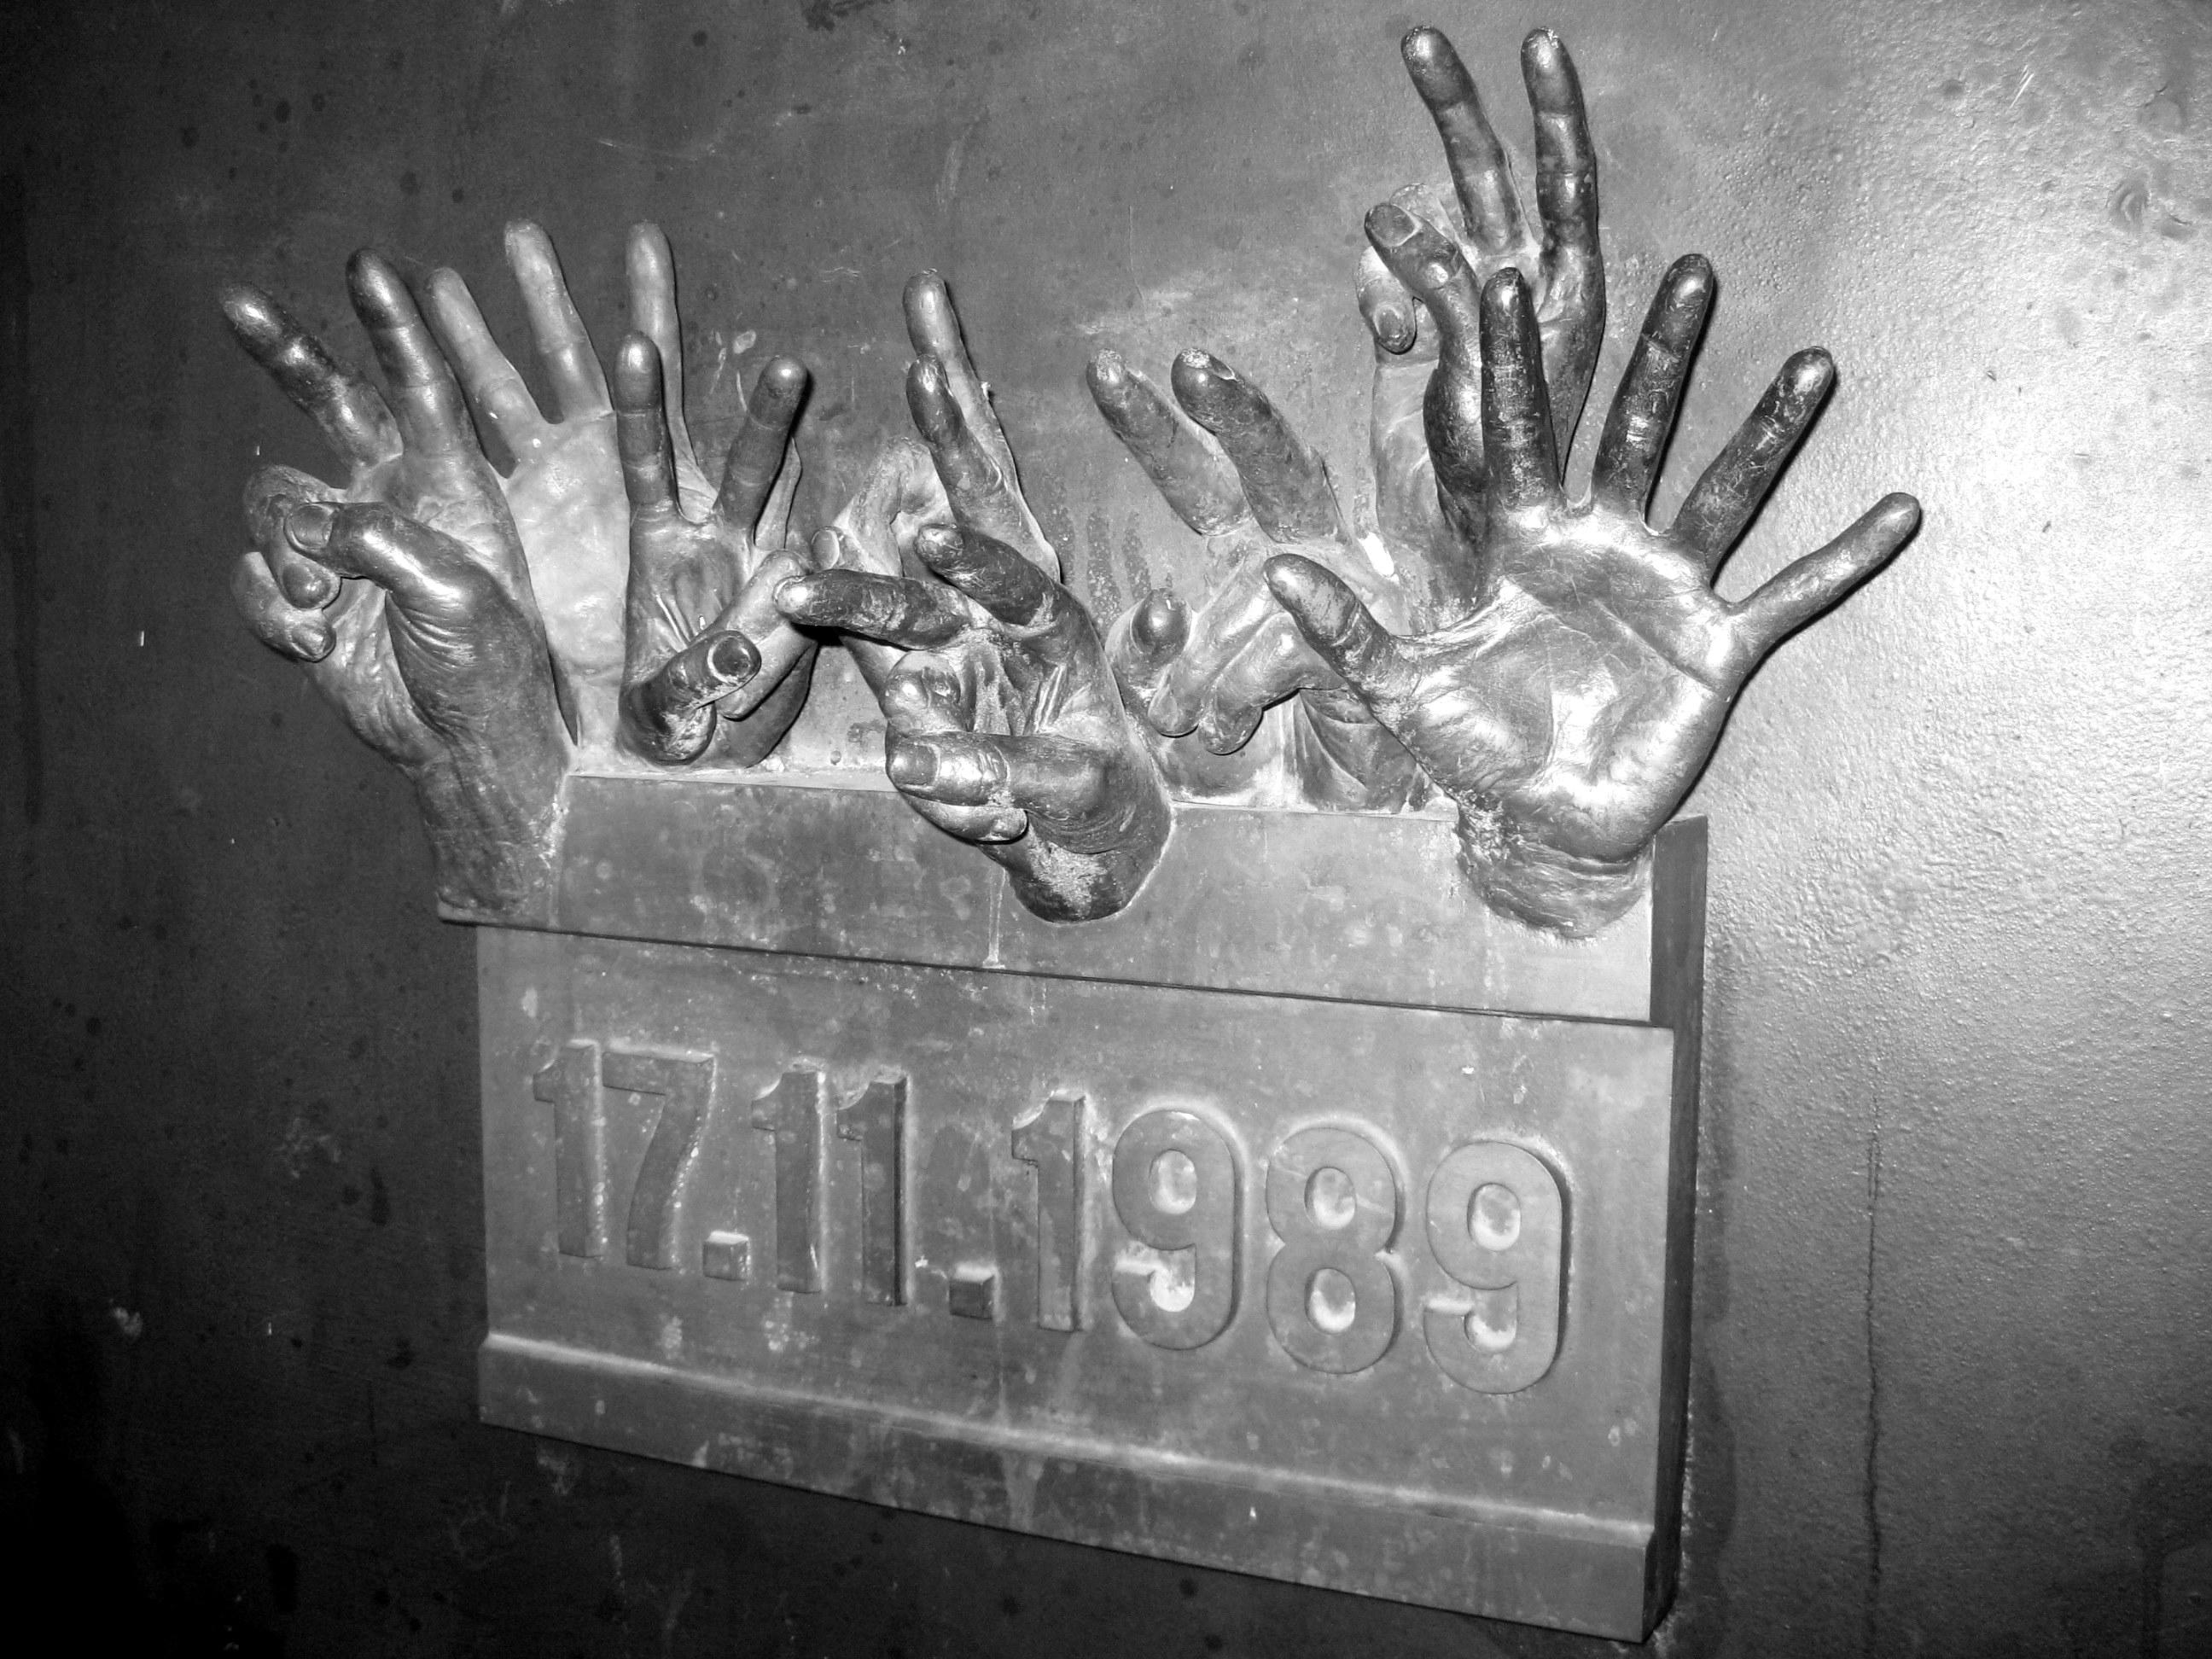
black and white, white, city, monument, europe, statue, darkness, grayscale, prague, black, monochrome, bw, blackandwhite, sculpture, grey, creativecommons, cc0, publicdomain, drawing, hands, nocopyright, noir, blanc, 2d, carloszgz, cmstoolsphotoring, freeculturalworks, openlicense, freepictures, europa, escultura, estatua, monumento, achromatic, negro, blanco, copyleft, norightsreserved, czechrepublic, praga, rep blicacheca, monochrome photography